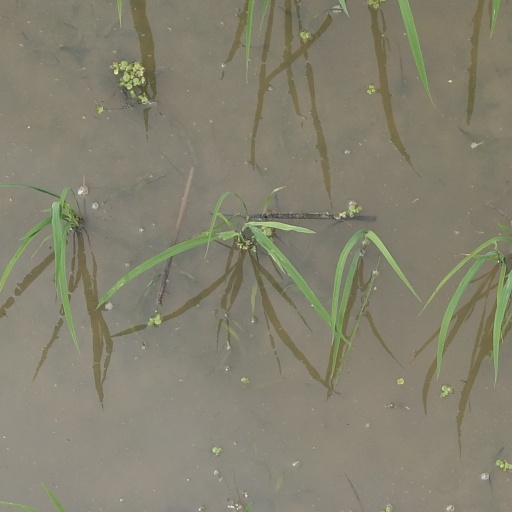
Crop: rice